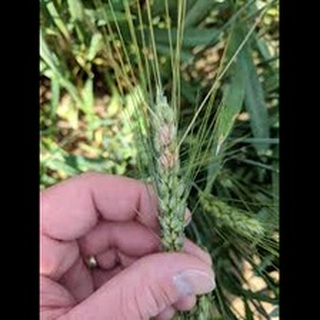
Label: wheat_smut